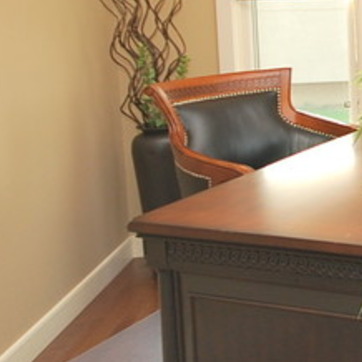
Material: leather